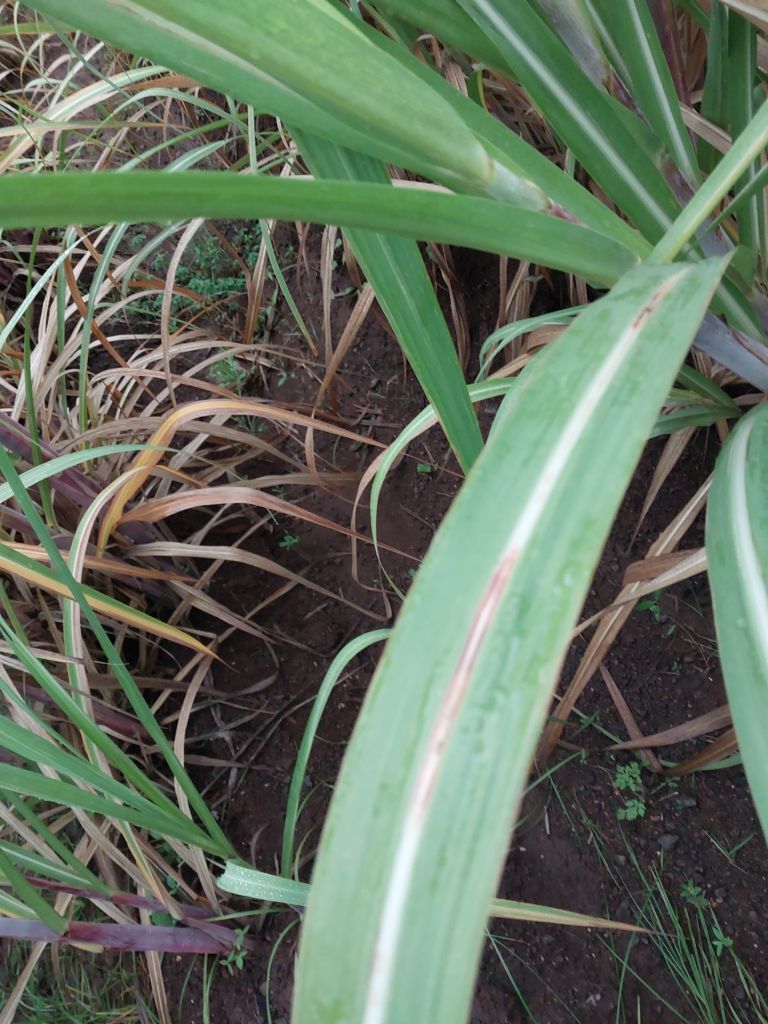
Label: Brown Spot